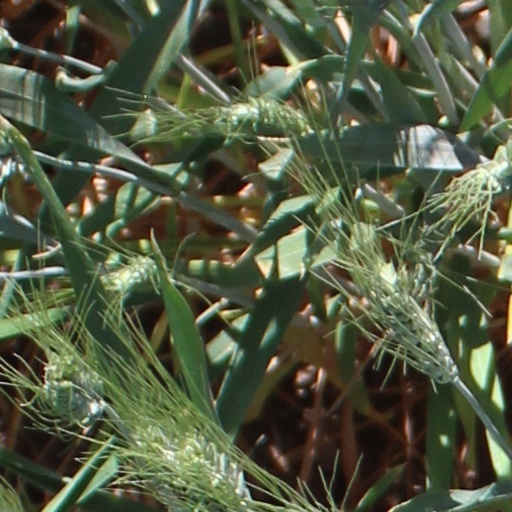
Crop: wheat